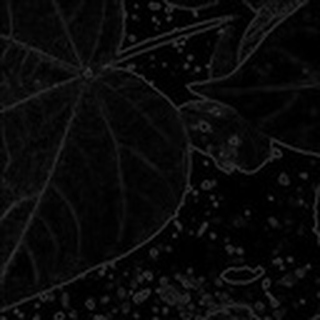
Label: healthy_cotton